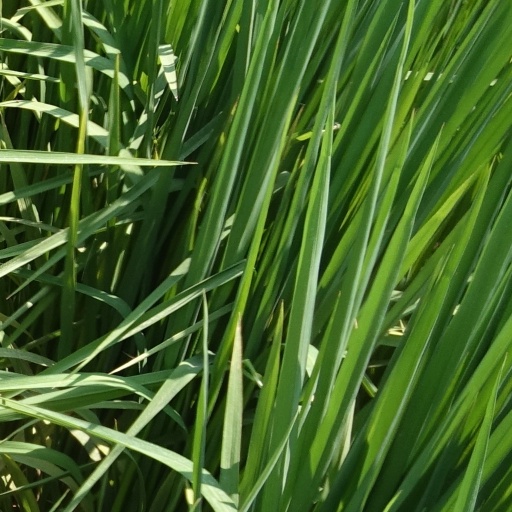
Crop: rice